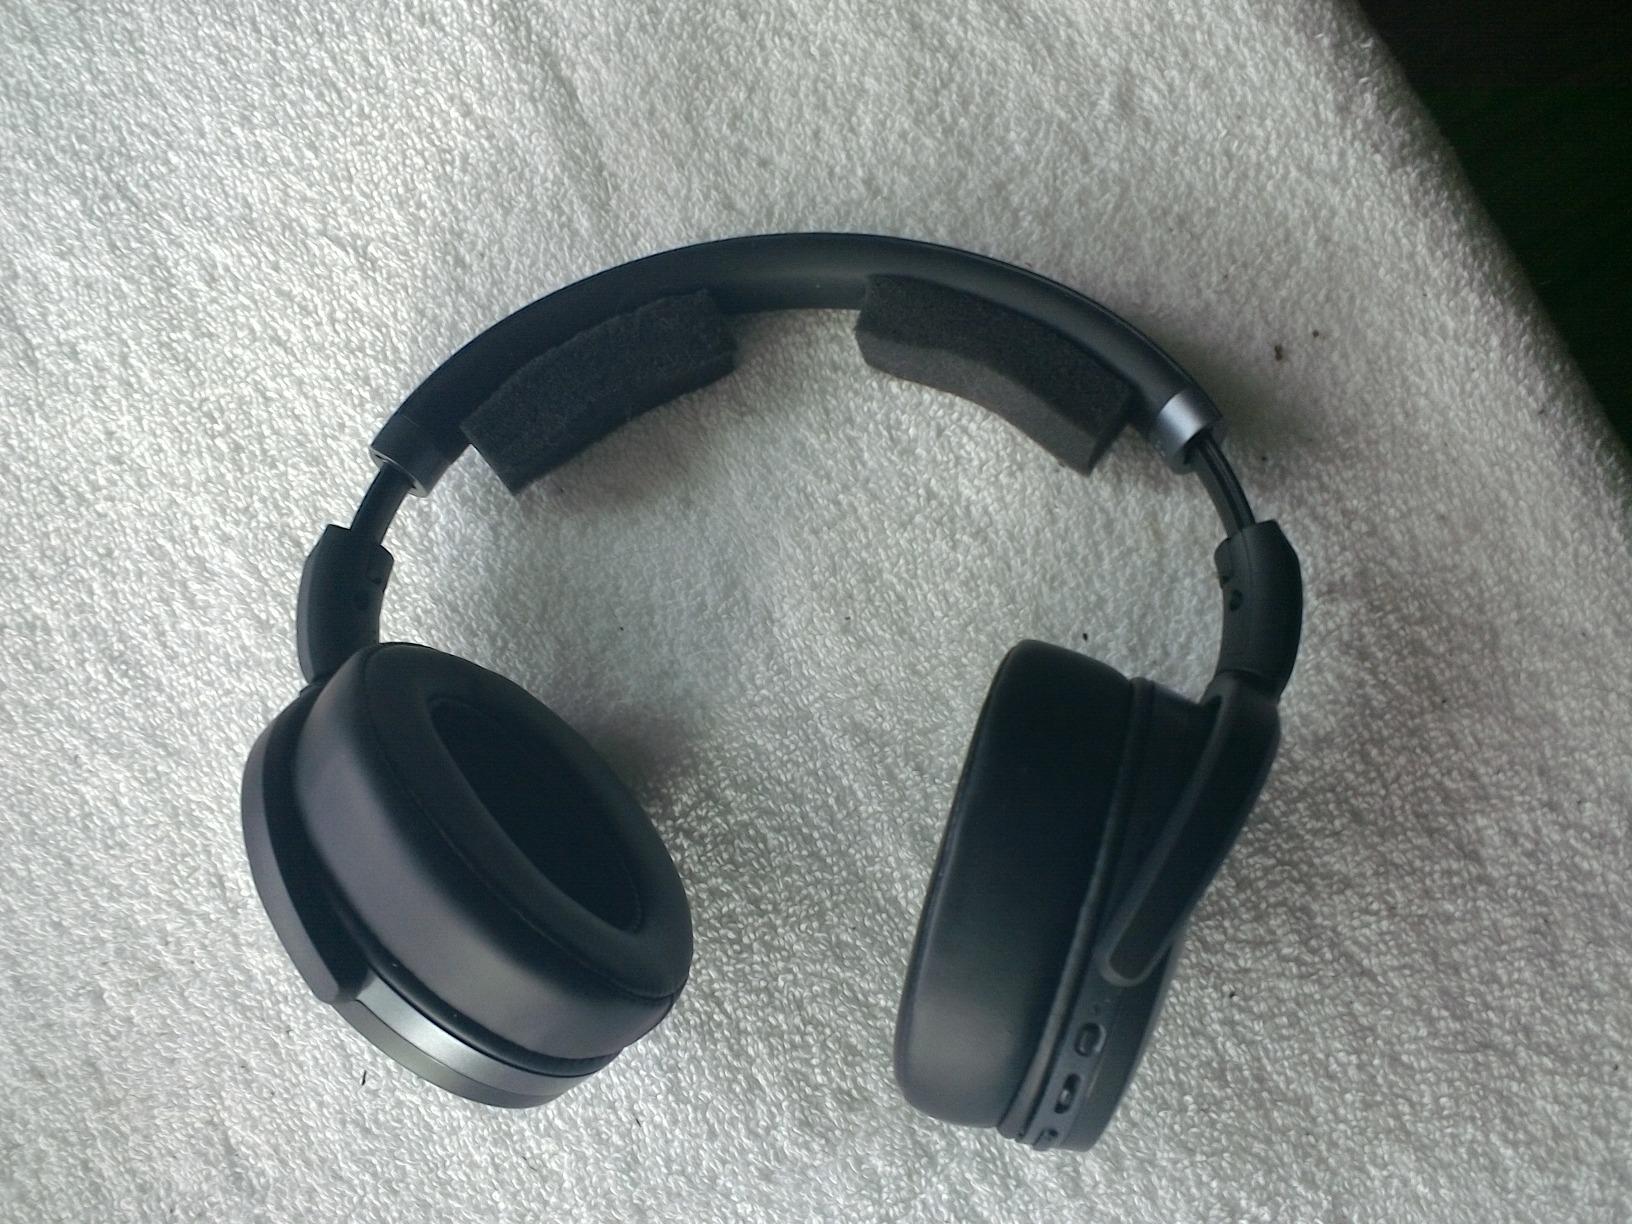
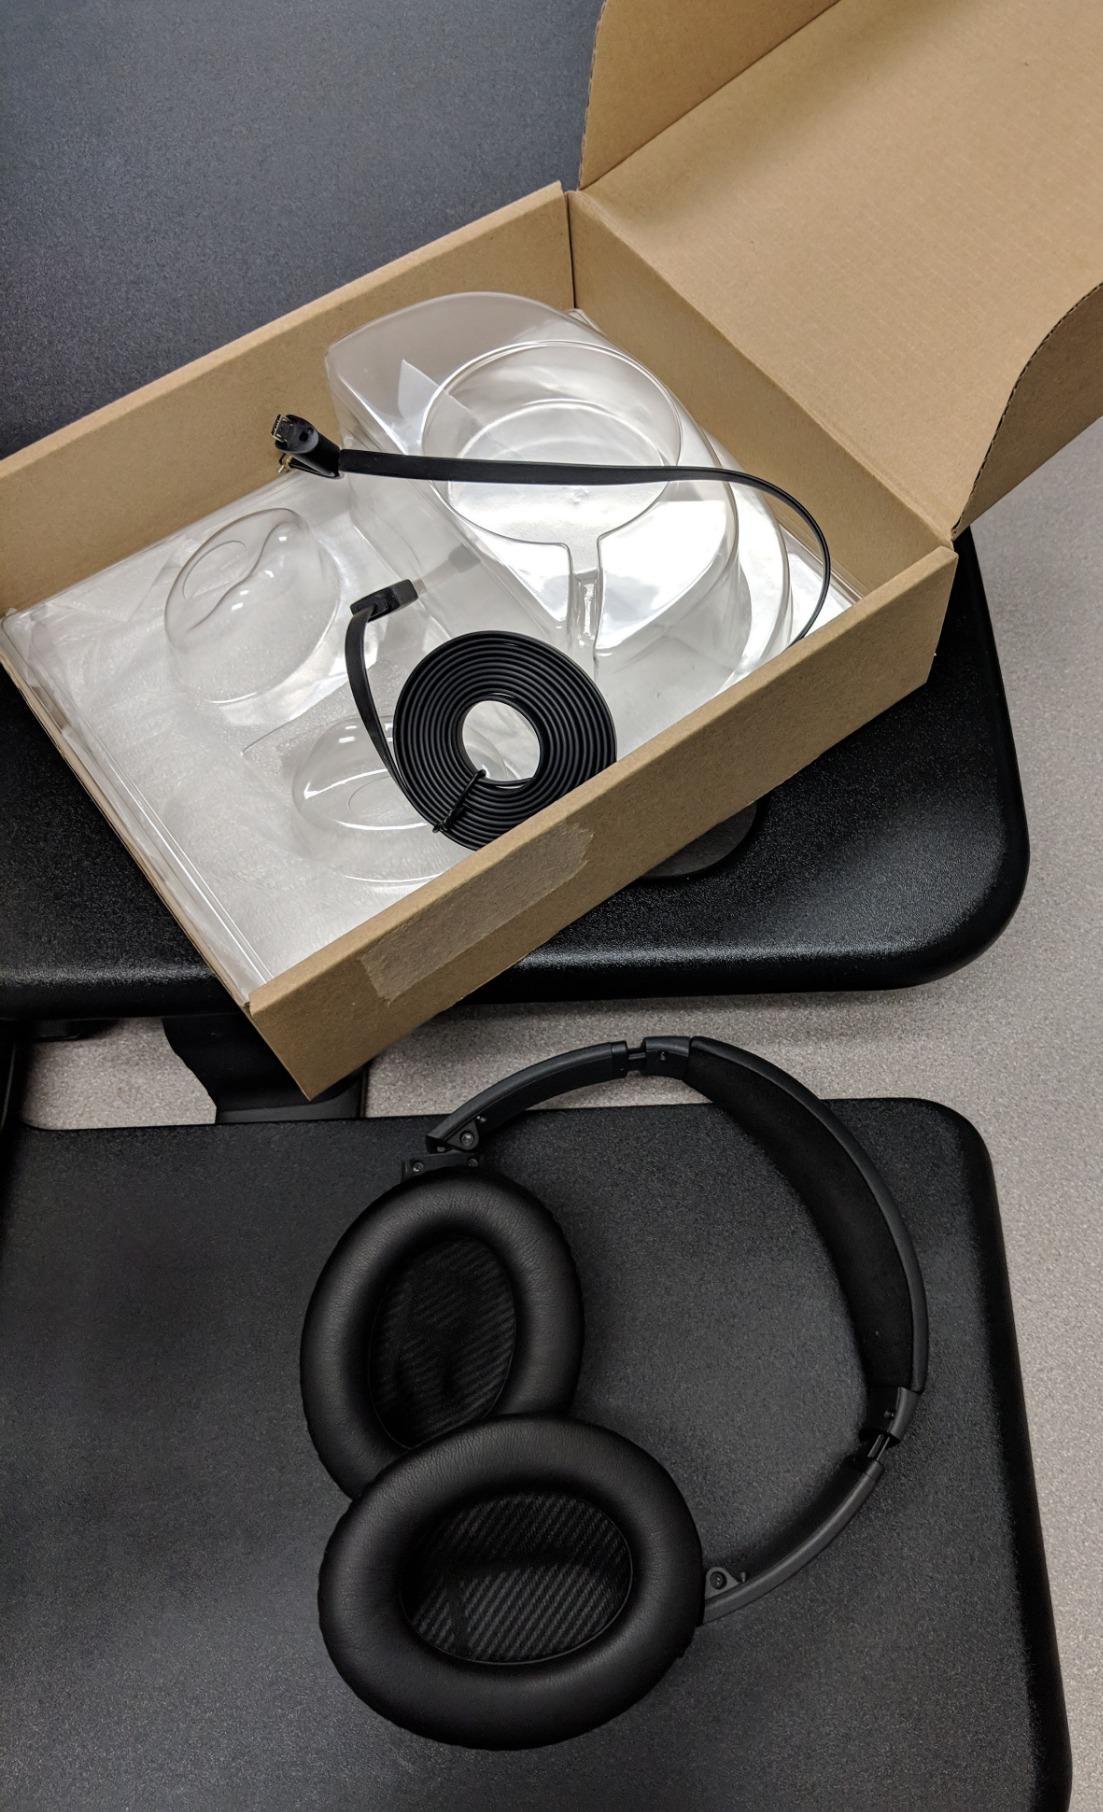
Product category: headphones
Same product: no